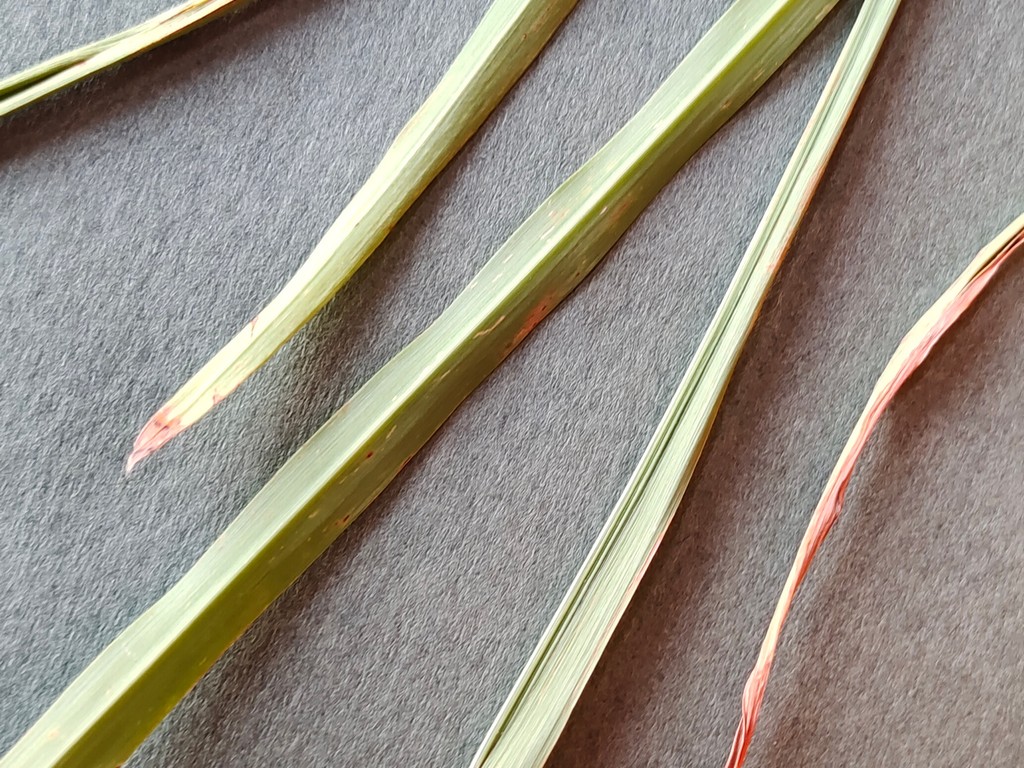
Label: Unhealthy